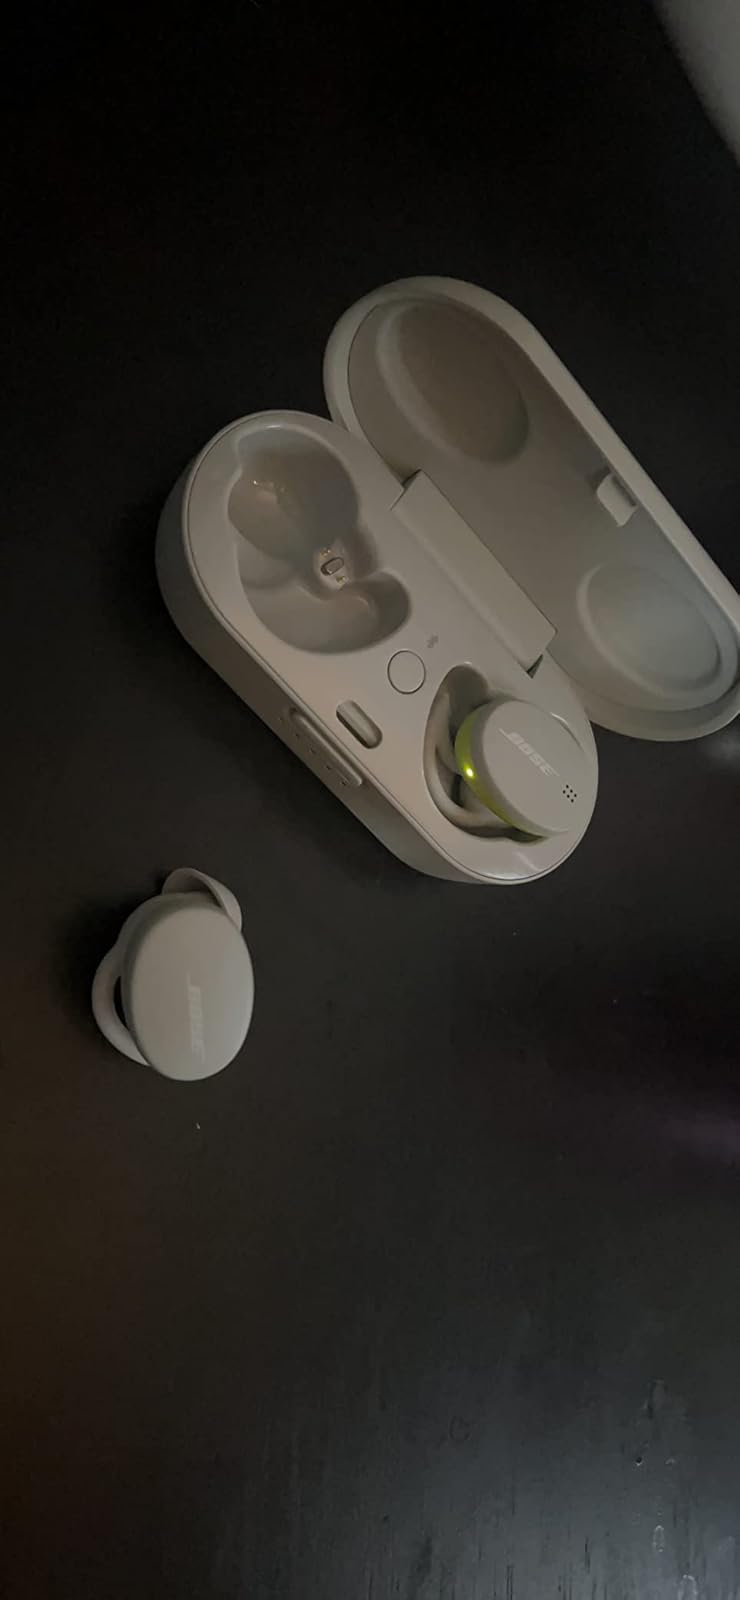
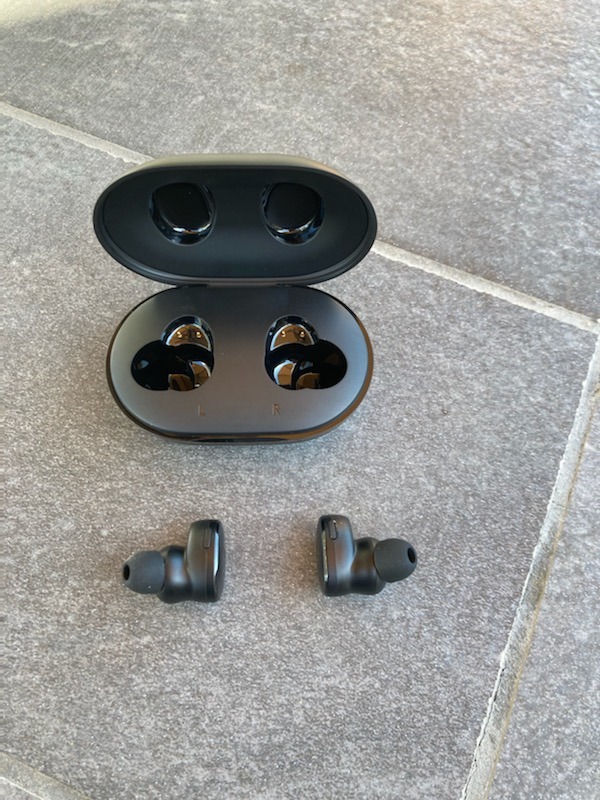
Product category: earbuds
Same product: no